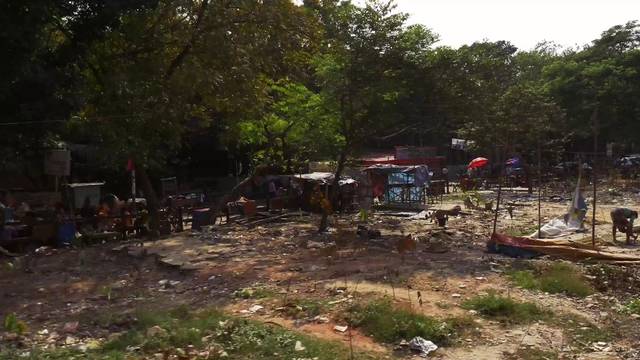
Region: Bangladesh
Coordinates: 23.873, 90.406